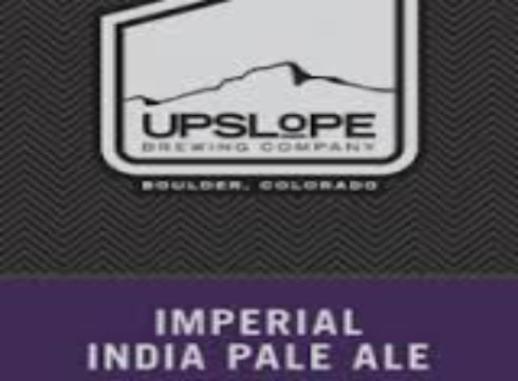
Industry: Food